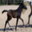
Label: horse